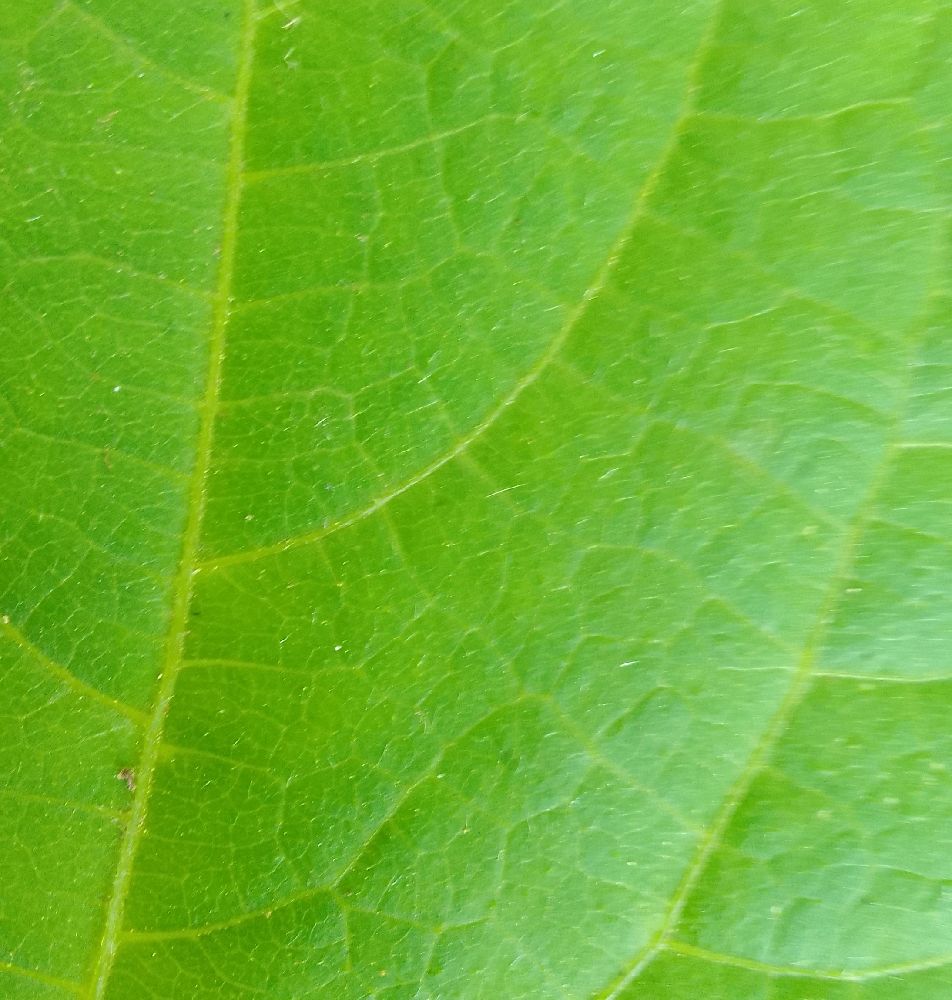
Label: healthy